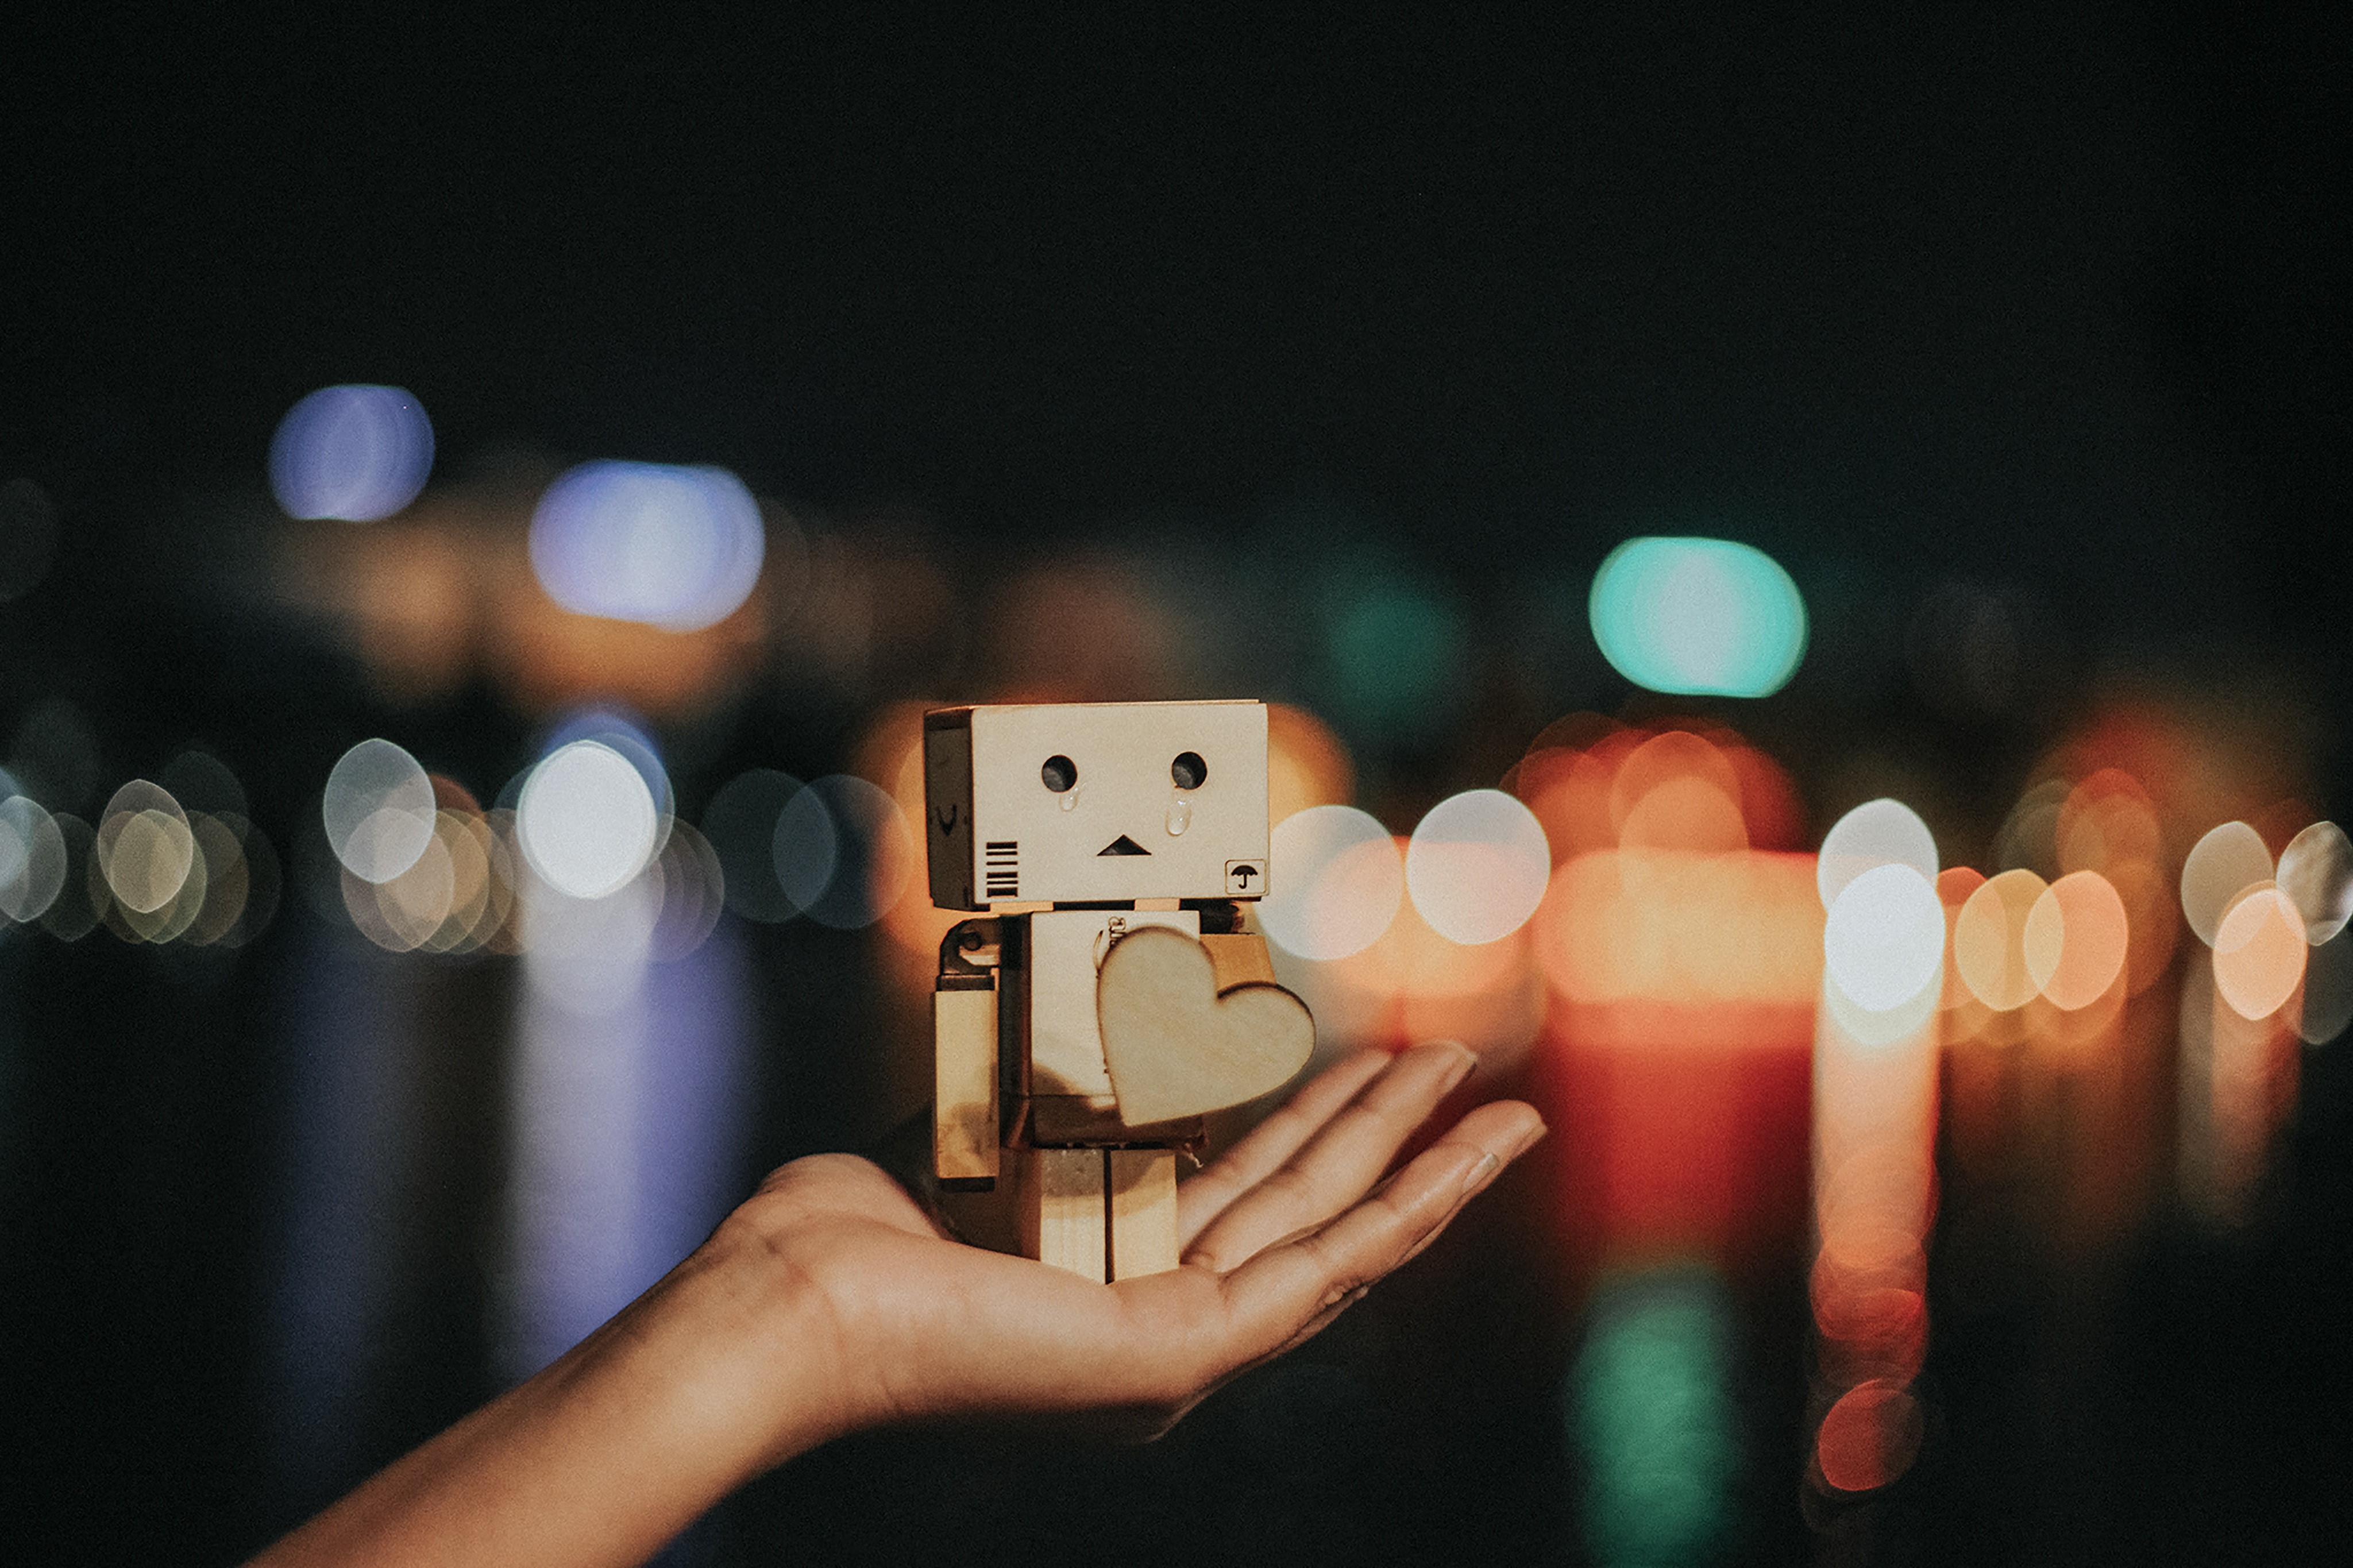
light, night, color, darkness, lighting